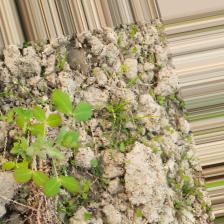
Label: Lentil Rust